Music in advertising

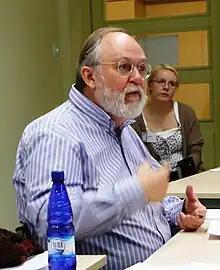
David Huron is a professor at Ohio State University, in the Schools of Music and the Center for Cognitive and Brain Sciences.

In advertising, "music can serve the overall promotional goals in one or more of several capacities." David Huron proposes six primary categories, which include: entertainment, structure and continuity, memorability, lyrical language, targeting, and authority establishment. Also, it can be used to appeal to a person's emotions and senses. The targeting of one's emotions is done so that the audience is swayed toward what is being advertised. Using music to influence a person's emotional state is effective, since "music has a significant influence on the consumer's emotional state and mood, which is an important concept in the establishment of attitudes since mood states seem to bias judgments and opinions in the same direction as the mood state". Being able to use music in advertising has made advertisements more enticing and attention-getting for the audience. Fifteen seconds is currently the standard duration of a television commercial so advertisers need to be able to successfully grab their audience's attention, which music does.